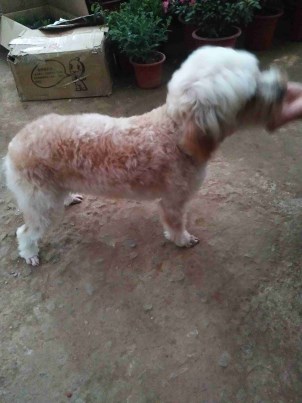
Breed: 7449-n000128-teddy